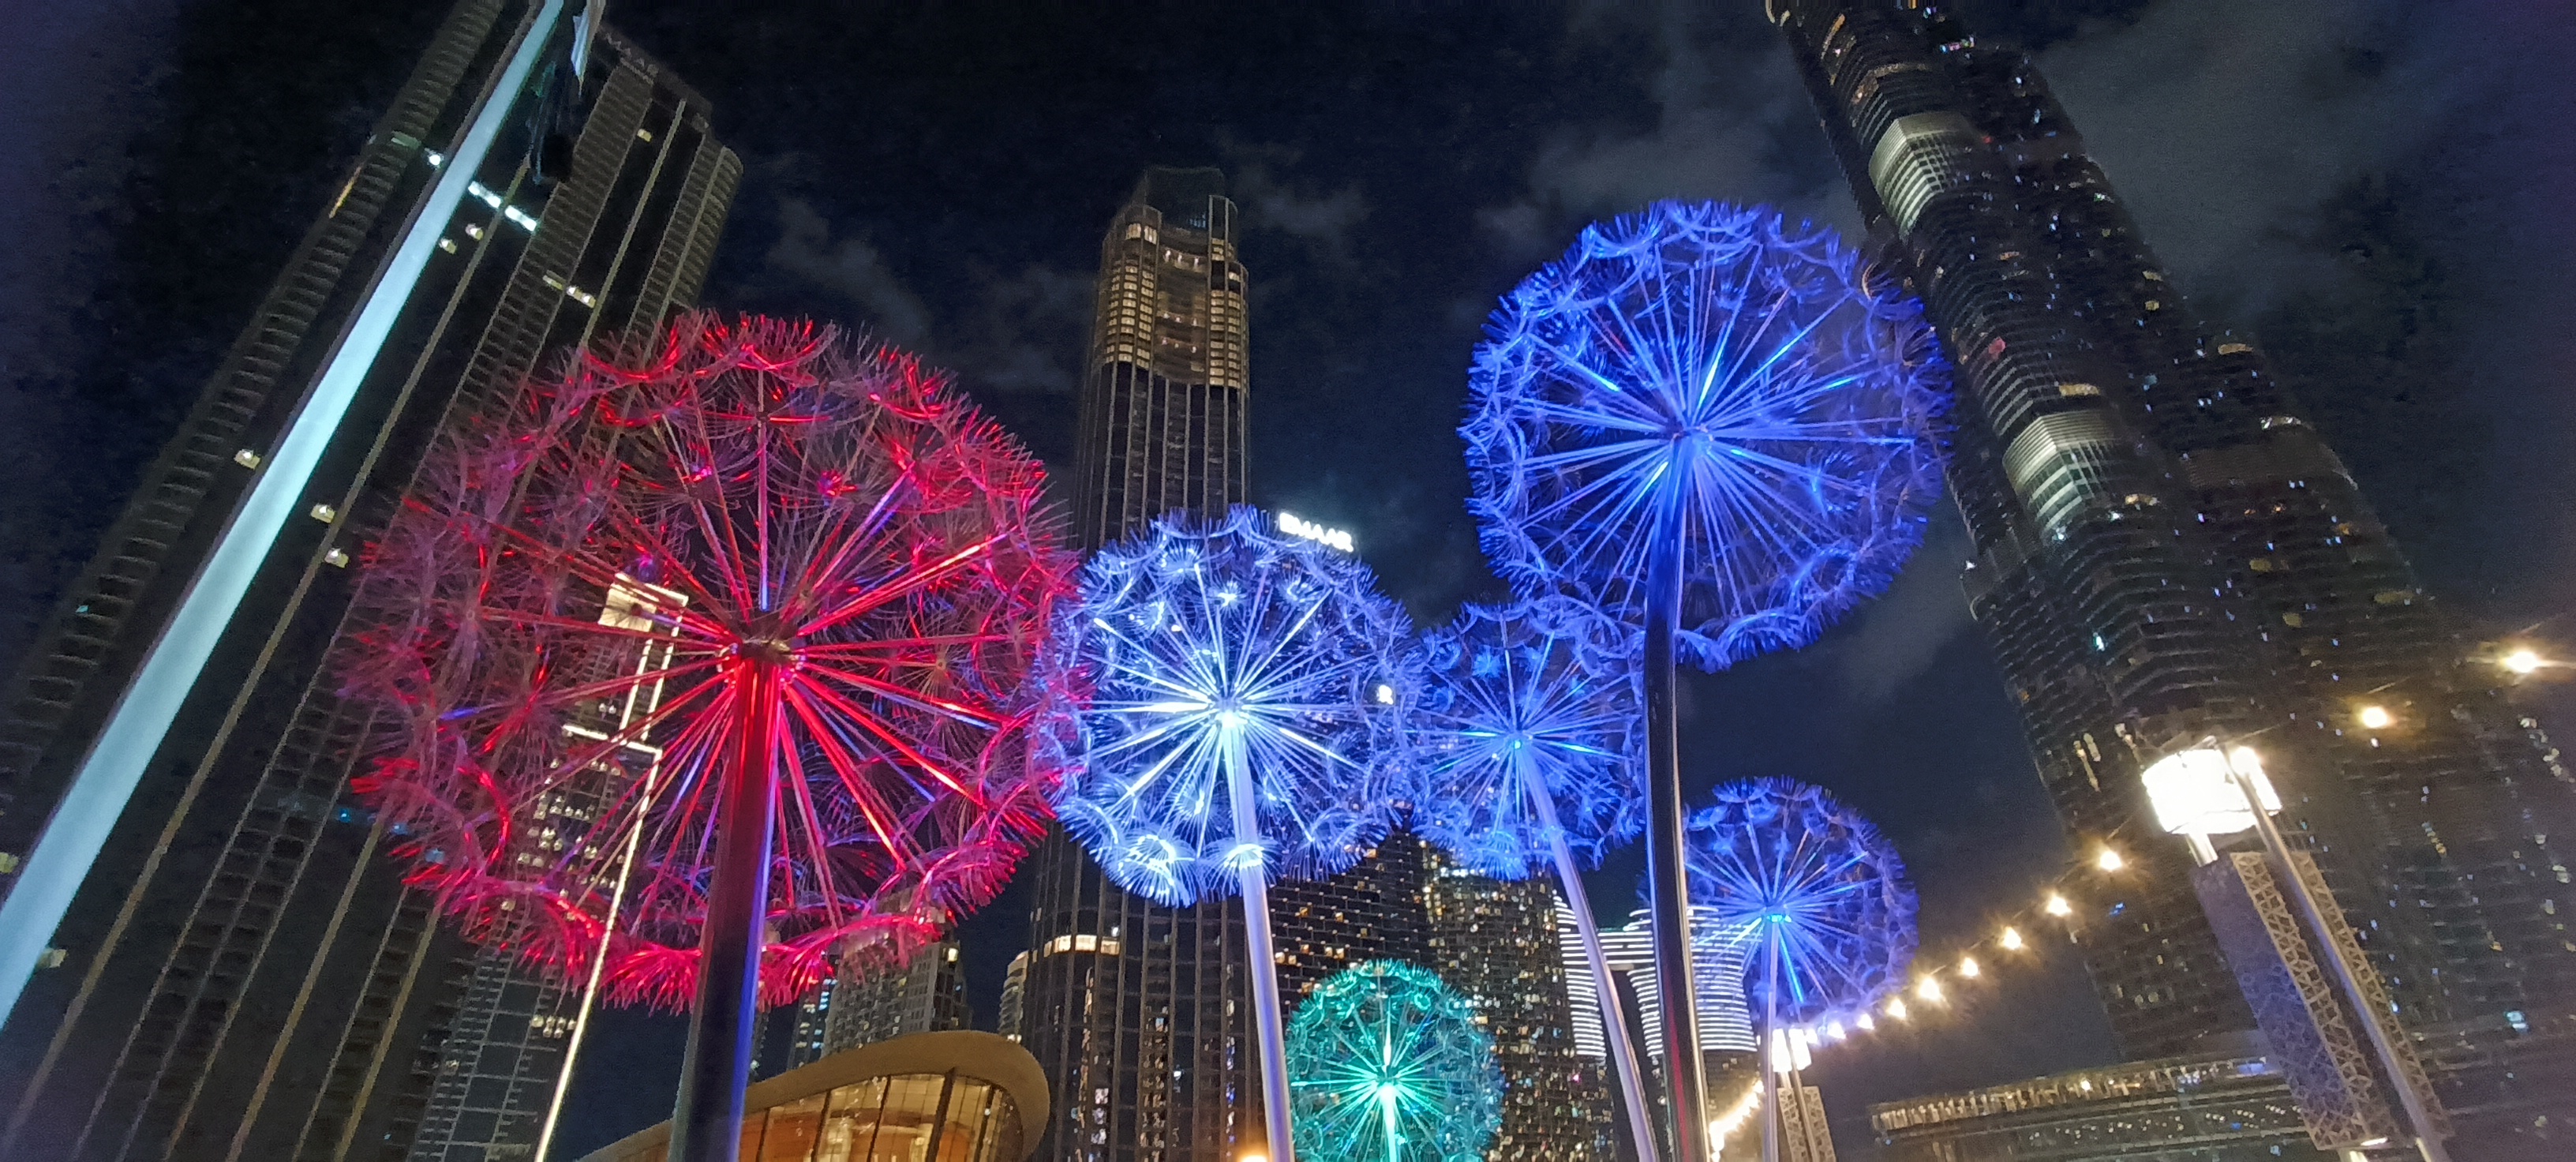
dubai, sky, building, plant, world, light, nature, skyscraper, window, purple, street light, lighting, electricity, tree, public space, city, midnight, cityscape, metropolis, metropolitan area, recreation, landmark, fun, urban area, holiday, darkness, facade, electric blue, event, tower block, human settlement, christmas decoration, entertainment, crowd, downtown, christmas, christmas lights, leisure, winter, tower, night, palm tree, public event, festival, interior design, new year, light fixture, electrical supply, reflection, street, tourist attraction, magenta, mixed use, evening, symmetry, tourism, amusement park, town square, tradition, illustration, skyline